Haweswater Reservoir

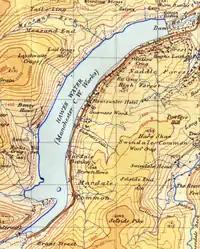
A map of Haweswater Reservoir from 1948

There is a population of schelly fish in the lake, believed to have lived there since the last Ice Age.